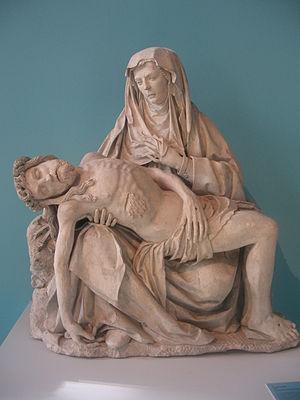
Exposition ""Le Beau XVIe siècle"". Vierge de Pitié 1508. Groupe, calcaire, polychromie. Saint-Phal (Aube) - Classé Monument historique le 18.02.1908"
L'église Saint-Phal est une église située à Saint-Phal, en France.